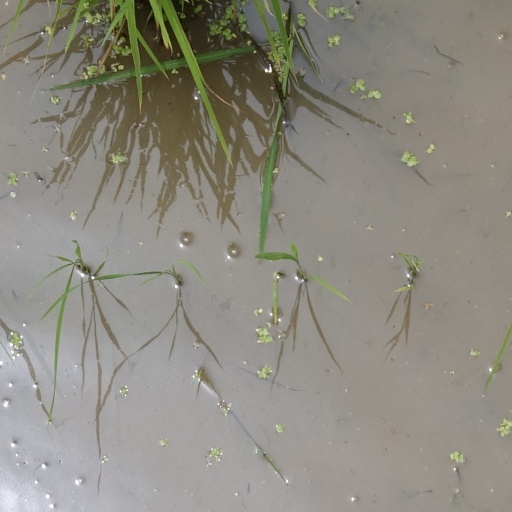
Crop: rice